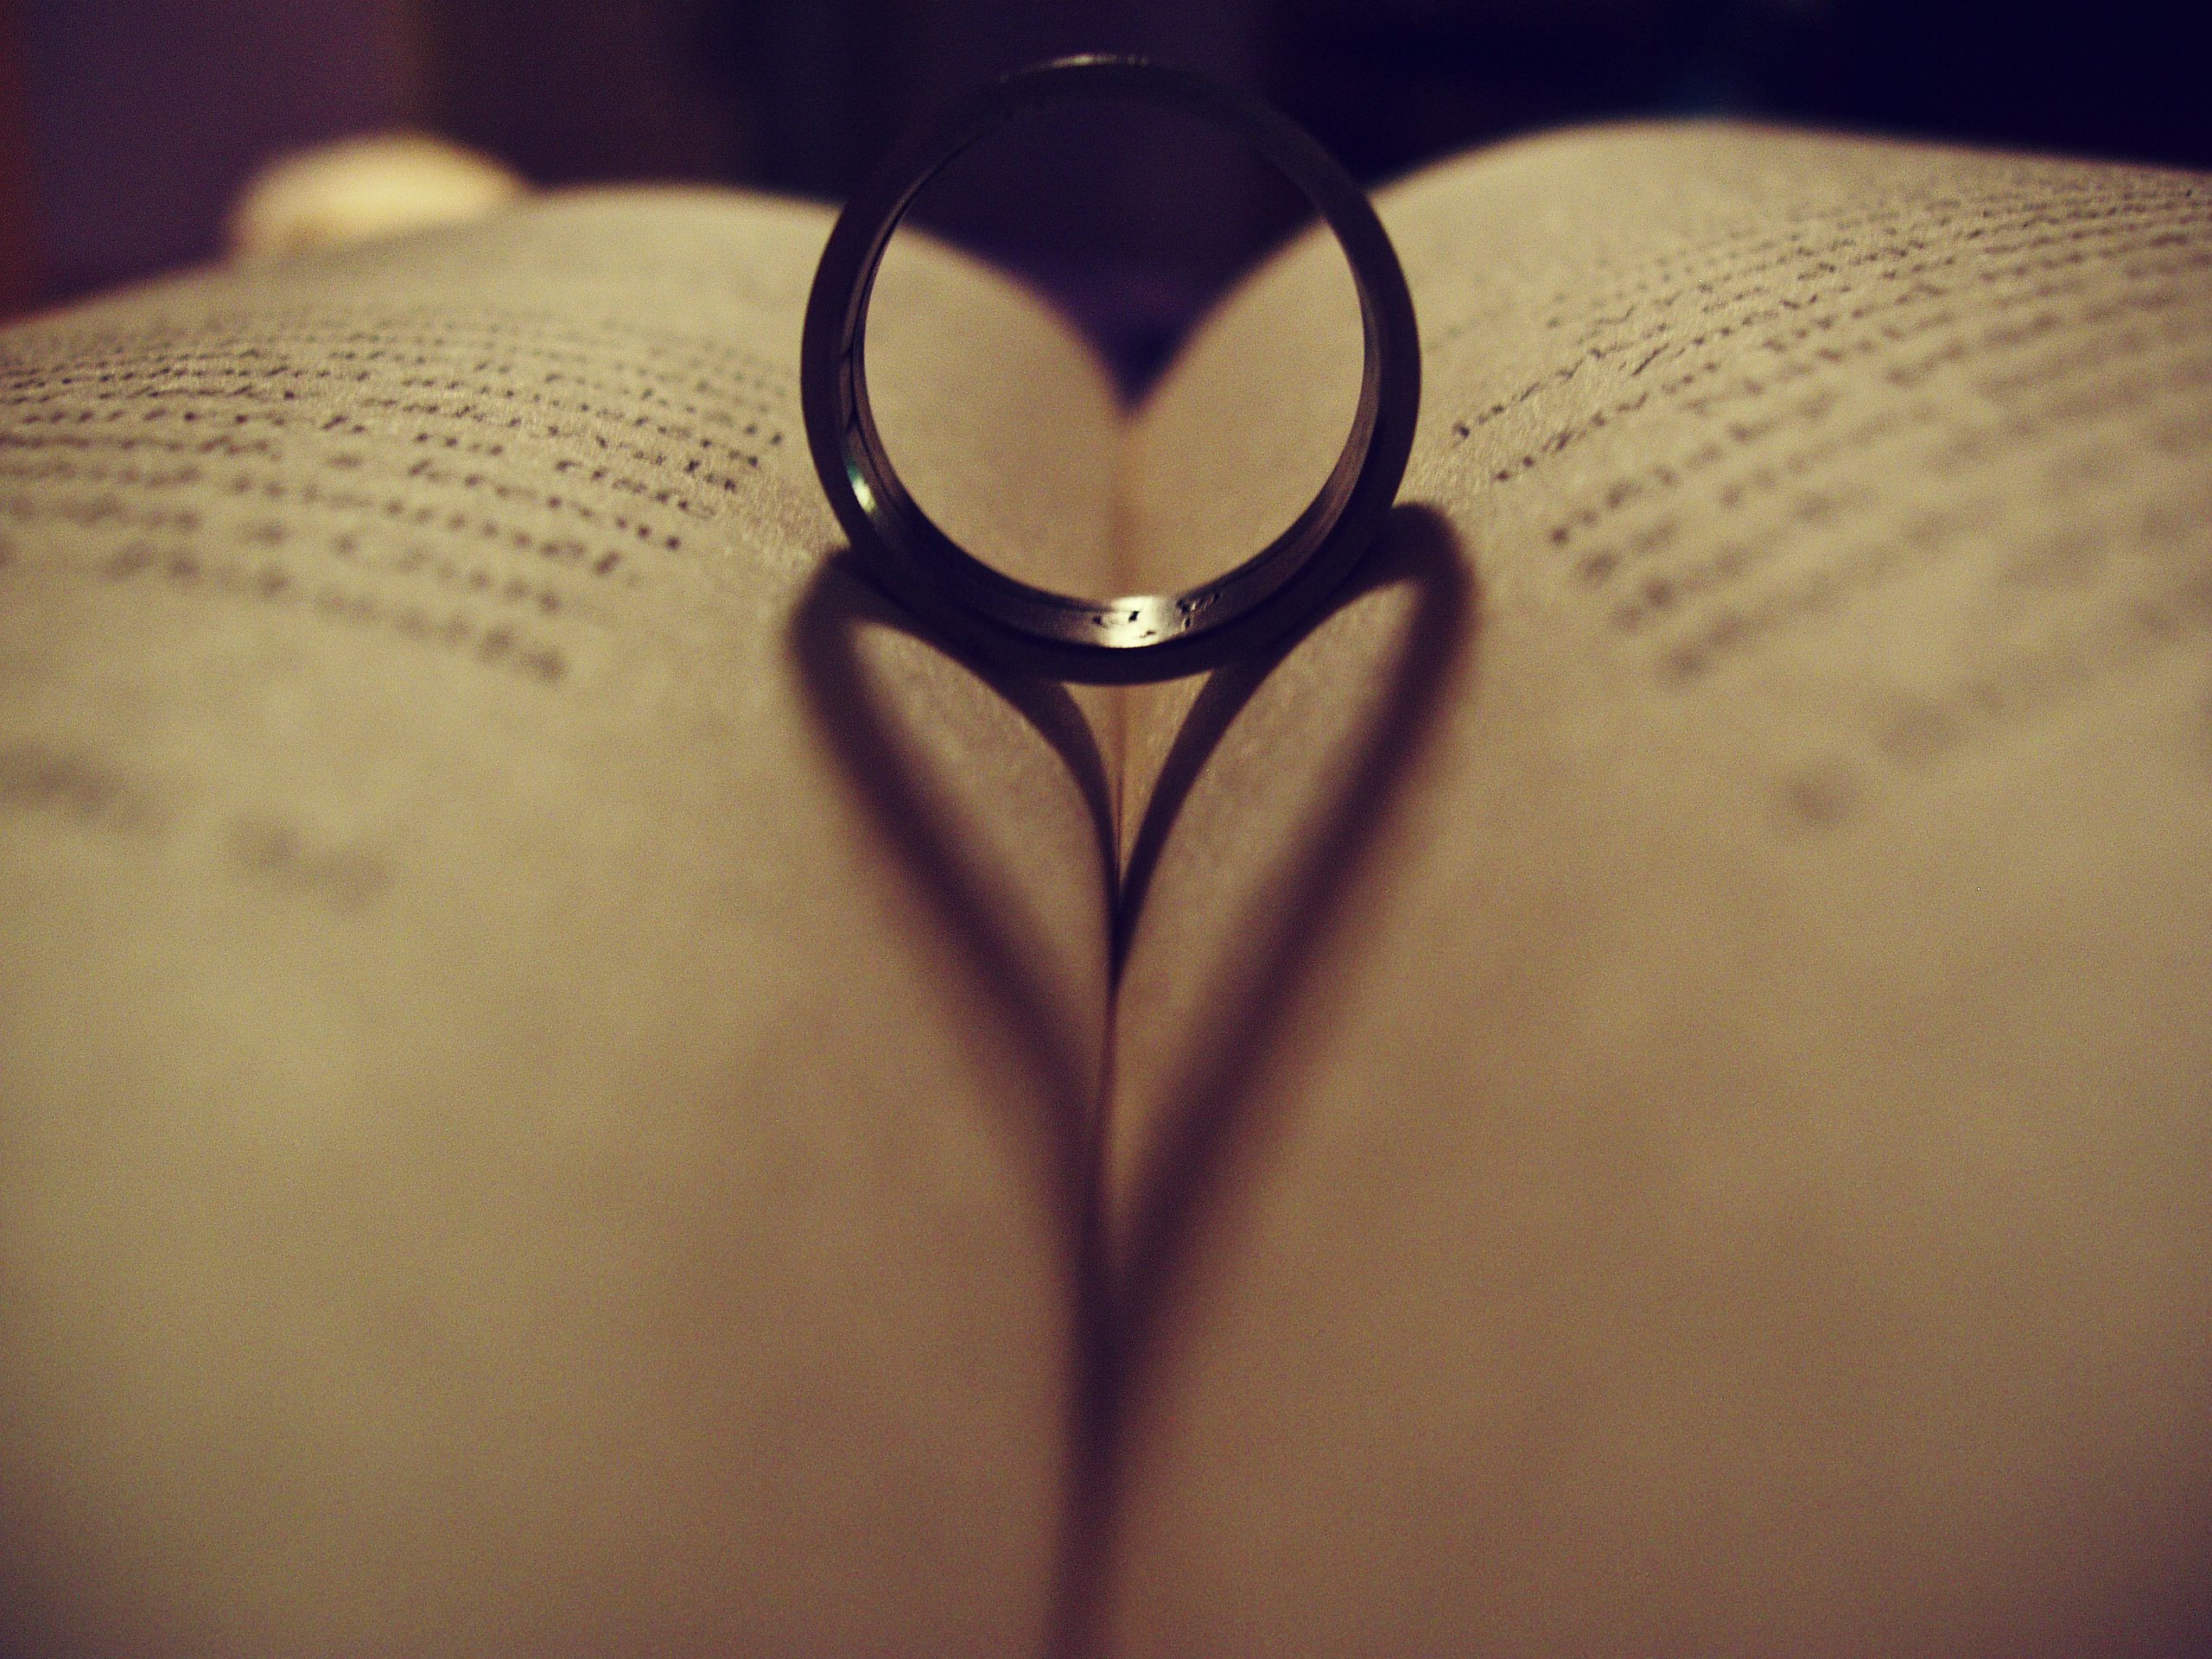
hand, photography, ring, city, love, heart, finger, close up, human body, happiness, eye, glasses, eyewear, organ, macro photography, vision care, fall for